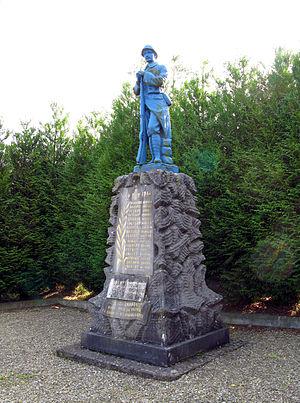
La Férée est une commune française située dans le département des Ardennes, en région Grand Est.